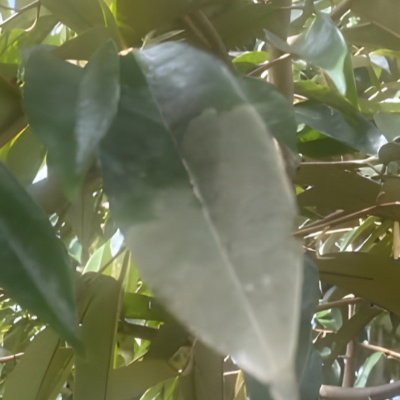
Label: Leaf_Rhizoctonia